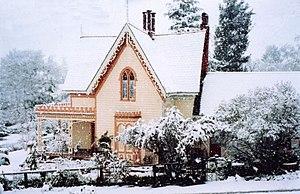
Ceci est la liste des lieux historiques inscrits sur le registre national dans le comté d'Amador en Californie.